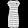
Label: Dress